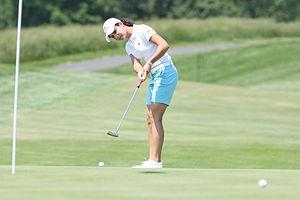
Lorena Ochoa, née le 15 novembre 1981 à Guadalajara, est une golfeuse professionnelle mexicaine. Intégrant le circuit LPGA en 2002 après une année dans le Futures Tour, elle a notamment remporté deux tournois majeurs - l'Open britannique en 2007 et le Championnat Kraft Nabisco en 2008 - parmi ses trente titres professionnels dans sa carrière. Le 23 avril 2007, elle prend la place de numéro un mondial succédant à la Suédoise Annika Sörenstam, place qu'elle occupe jusqu'au mois de mai 2010 où elle est remplacée par la Coréenne Jiyai Shin.